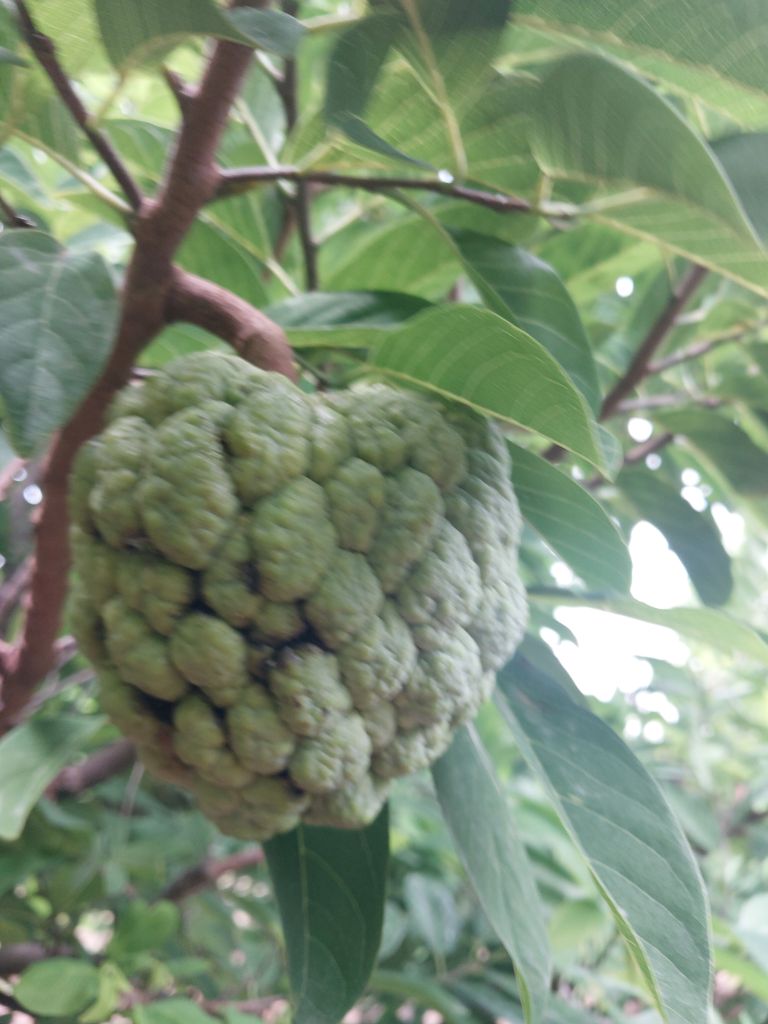
Disease label: Athracnose